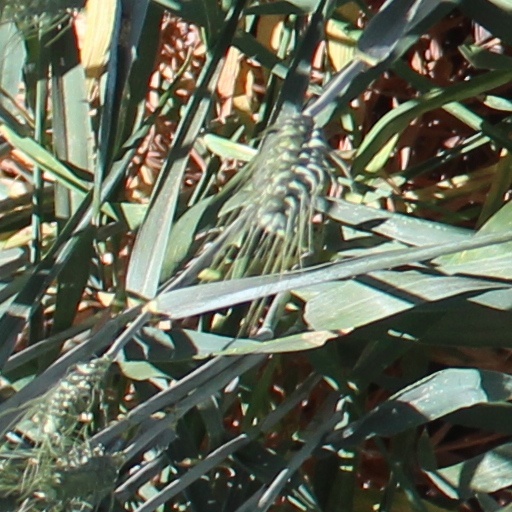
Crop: wheat